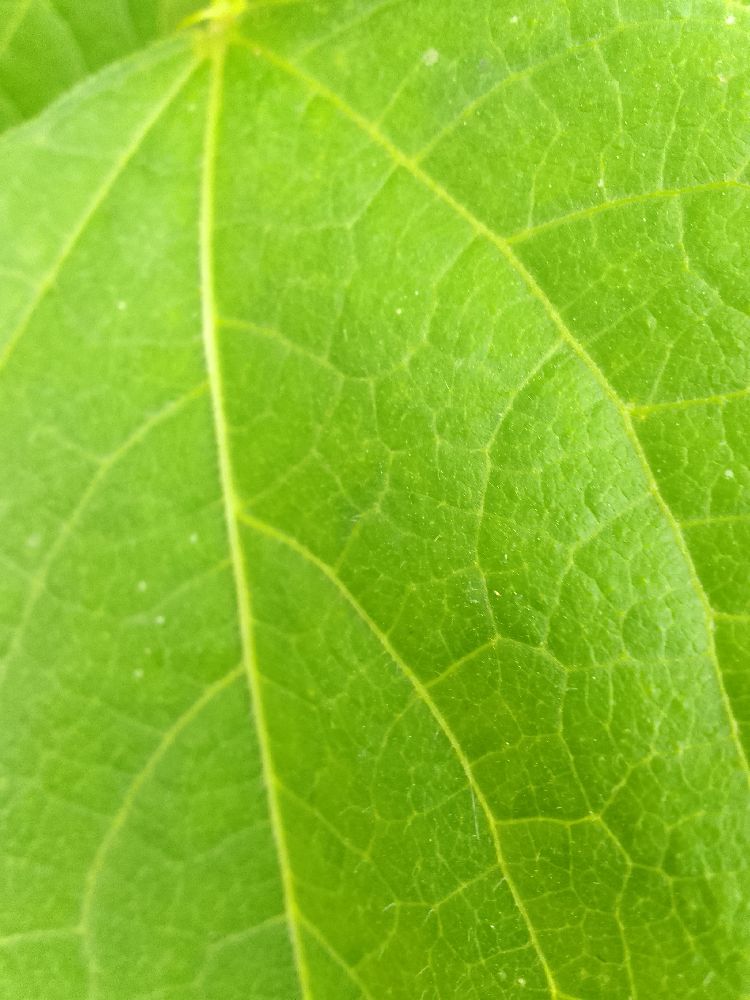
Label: healthy